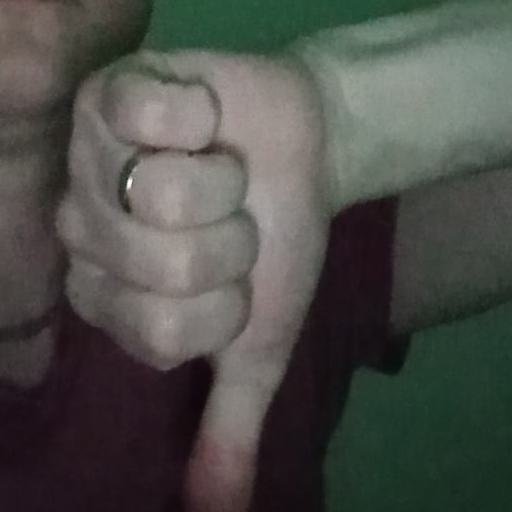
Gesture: dislike